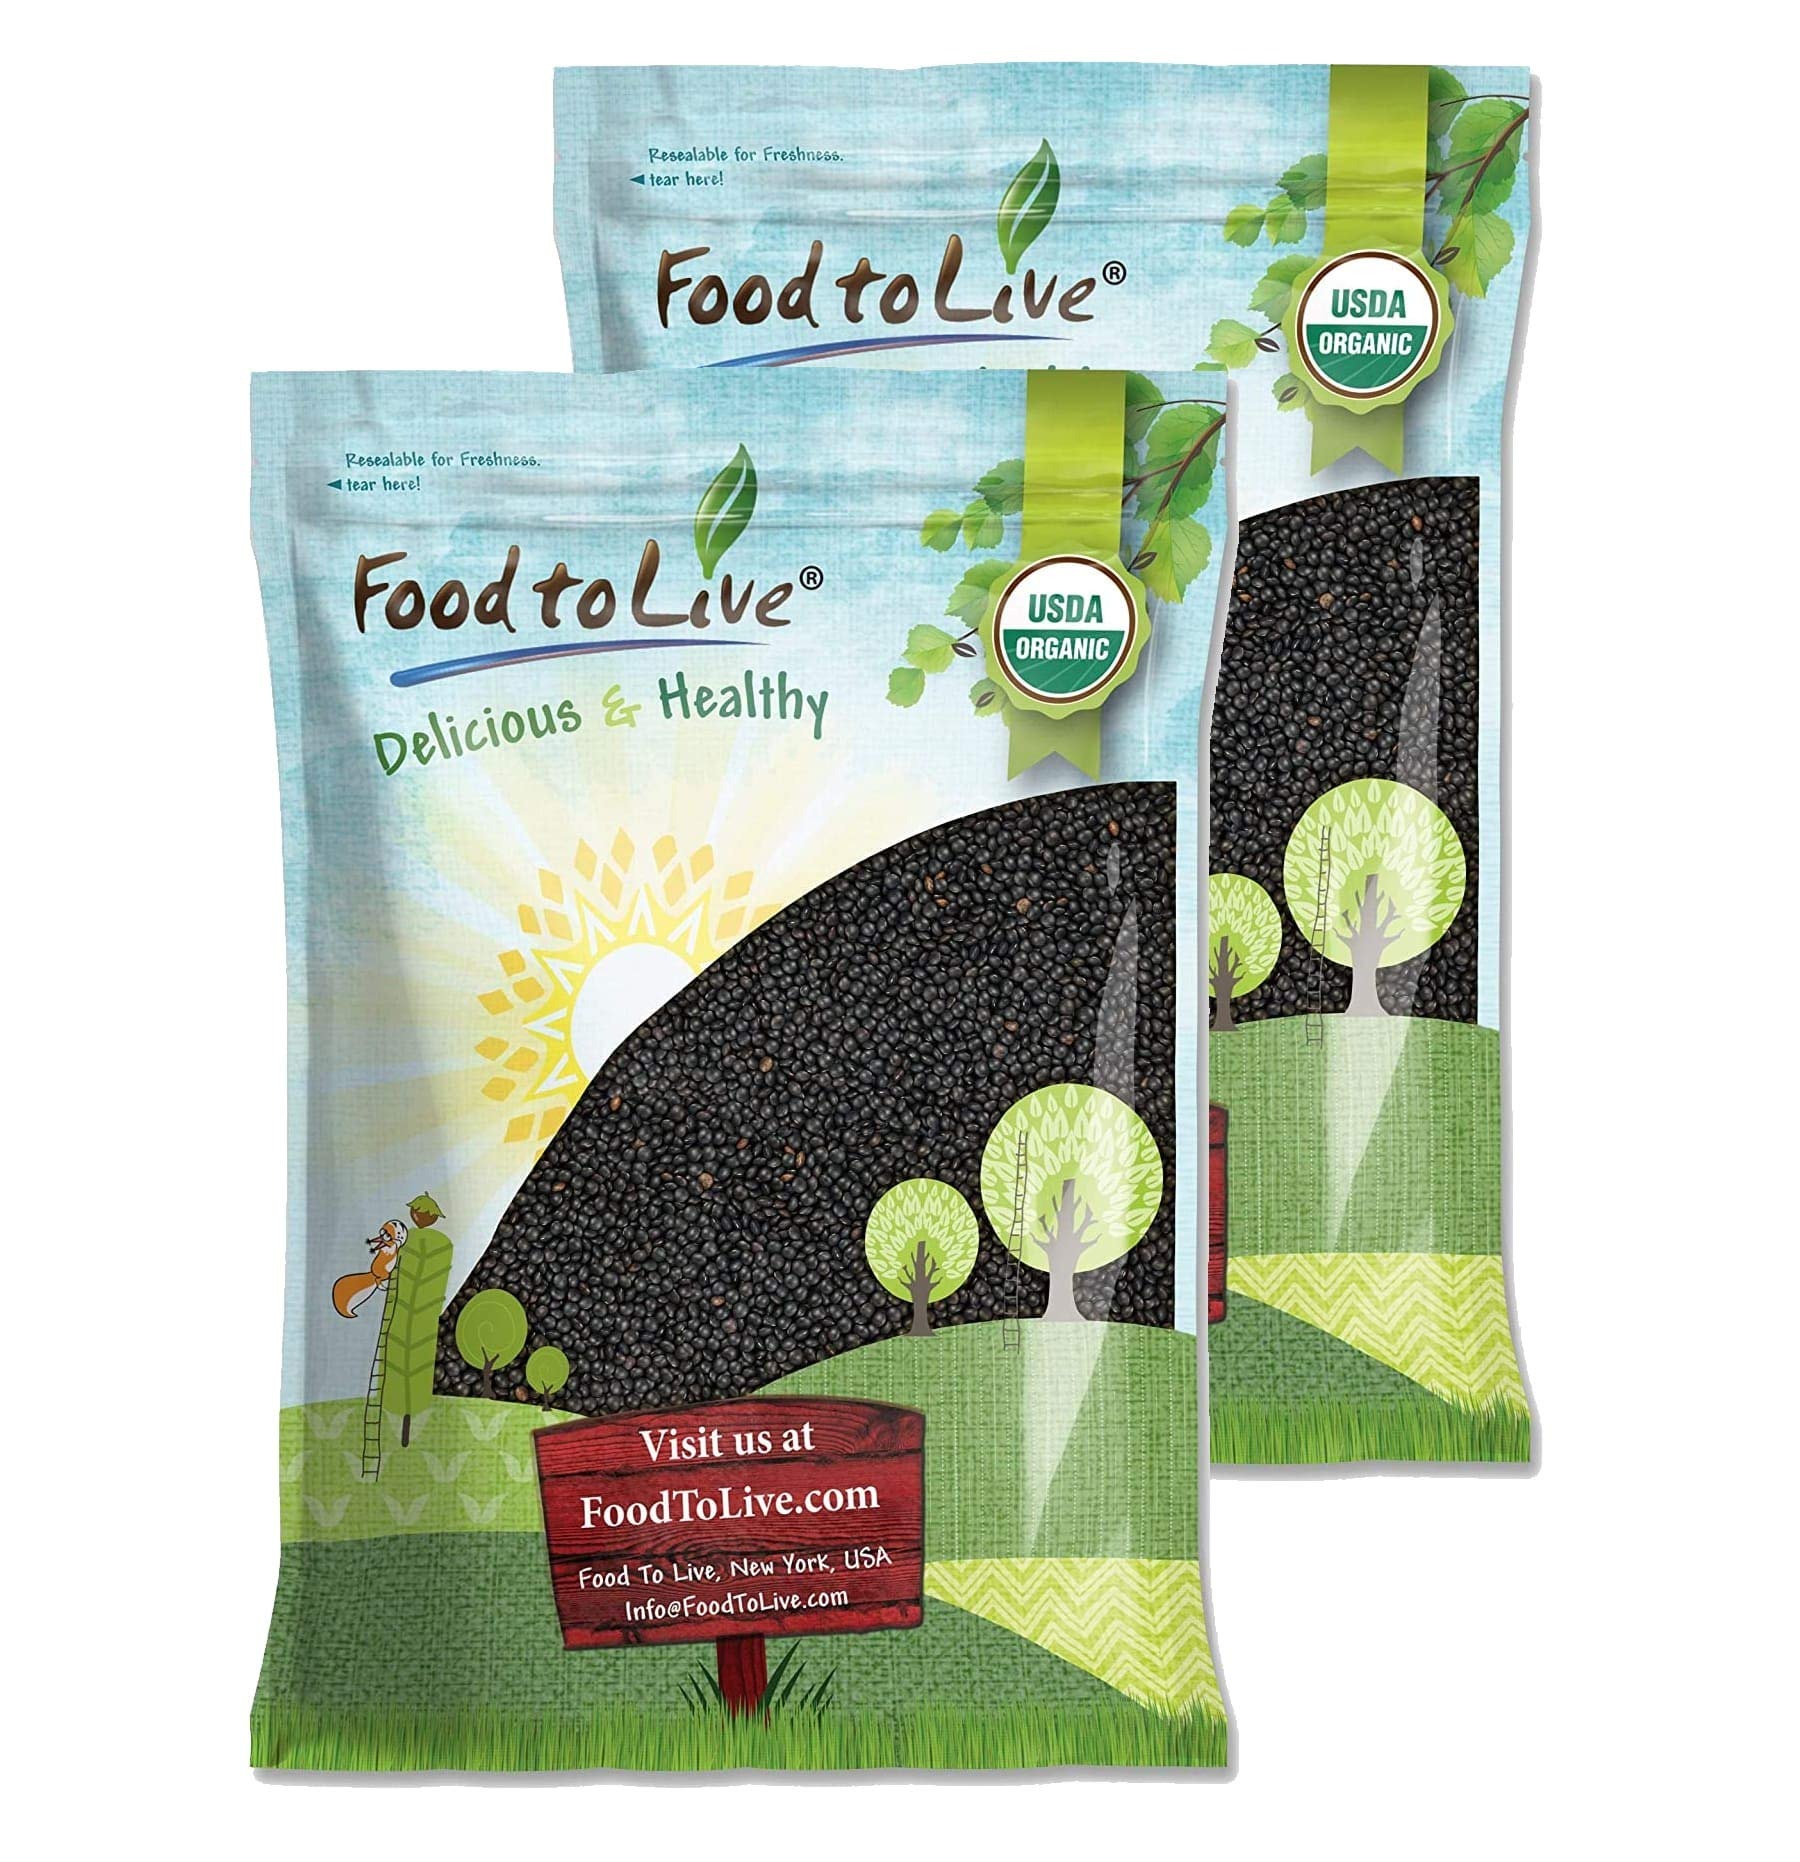
Item Name: Food to Live Organic Black Lentils, 20 Pounds – Non-GMO, Whole Dry Pulses, Raw, Sproutable, Kosher, Vegan, Bulk Legumes, Black Masoor Daal. Rich in Thiamin, Folate, Protein. Great for Tacos, Soups
Bullet Point 1: ✔️GOES WELL WITH MANY DISHES: You can use Organic Black Lentils in soups; sauces; salads; side dishes; stew; hummus.
Bullet Point 2: ✔️QUICK COOKING: Organic Black Lentils do not require pre-soaking and cooks very quickly
Bullet Point 3: ✔️FIBER AND PROTEIN SOURCE: Whole Organic Black Lentils are a great source of plant-based protein and fiber, which is an influential component in the diet of vegans
Bullet Point 4: ✔️RICH IN NUTRIENTS: Lentils rich in a variety of essential minerals including B vitamins.
Bullet Point 5: ✔️RETAIN SHAPE IN A DISH: This type of lentils can be cooked and remain whole and firm to use in salads and light soups.
Value: 320.0
Unit: Ounce

Price: 100.25